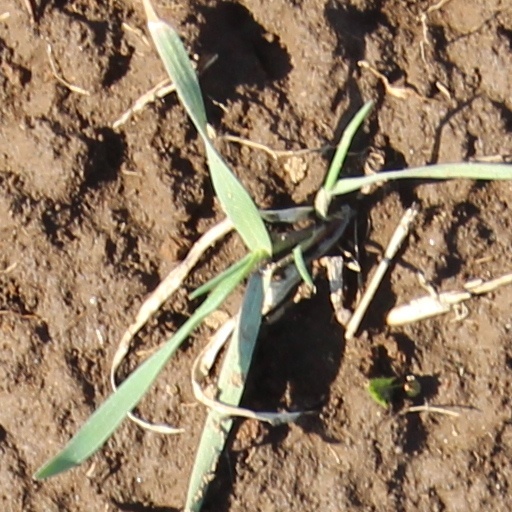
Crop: wheat